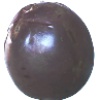
Label: passion_fruit